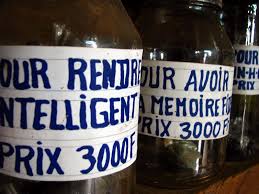
Waaw nataal bi ma jot de xam naa ni ay bitéel la yoo xam ne mel na ne bitéel yoo xam ne bitéel yuy jaay la. Waaw gis naa itam ne am na ay bula-bula. Gis naa itam ne am na ay mbind yu bula. Gis naa itam mu ngi si kayit yu weex waaw gis naa ko ci. Gis naa itam ay bitéel yu bari, bitéel yu takku.